Allied logistics in the Southern France campaign

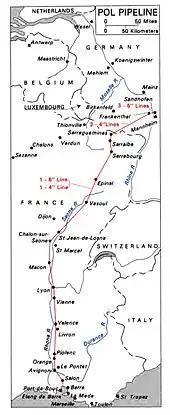
Map of Southewrn France POL pipeline

The Coastal Base Section assumed responsibility for the beaches on 9 September, a week earlier than planned. The Alpha beaches were closed that day, followed by the Delta beaches on 16 September, and the camel beaches on 28 September. By this time 324,069 personnel, 68,419 vehicles, of supplies and of fuel had been landed.